Aristolochia chilensis

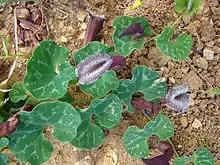
"Aristolochia chilensis" hairs (close up)

Members of the genus "Aristolochia" are known for fly pollination and are similar to pitcher plants and flytraps. The main difference is that those plants digest the insects for nutrients, while the "Aristolochia" use them mainly for pollination. Every part of the plant is also poisonous if ingested by humans or animals. Caterpillars and the swallowtail butterfly actually feed on the leaves, flowers, and shoots of the plant. Caterpillars can especially tolerate the acids contained within the plant and, in turn, cause them to become poisonous to predators. The plant is also zygomorphic and usually has foetid flowers to attract pollinators (flies) while repelling predators. The aroma of the flower especially helps with its survival.